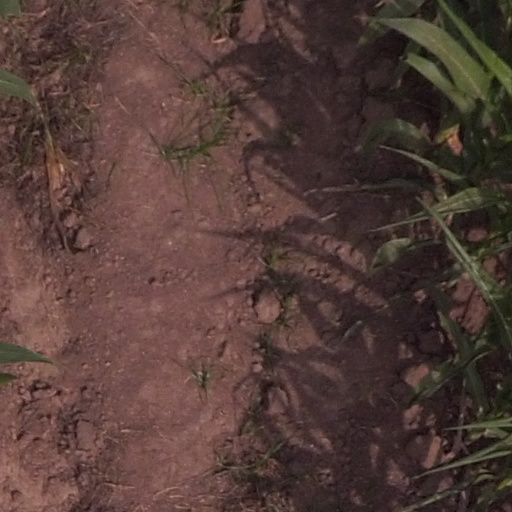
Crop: maize; corn